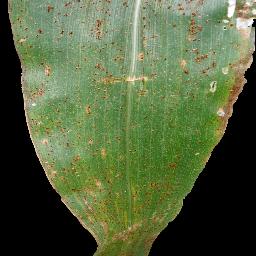
Label: Corn___Common_rust